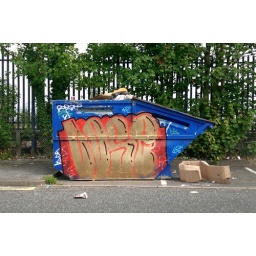
Dubbed paper recycler by railway line in kent. liked the blue and green.